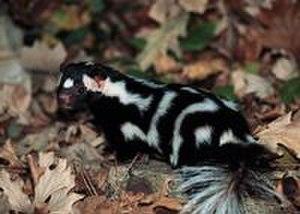
La moufette tachetée du Mexique, ou spilogale, est une moufette vivant en Amérique du Nord.